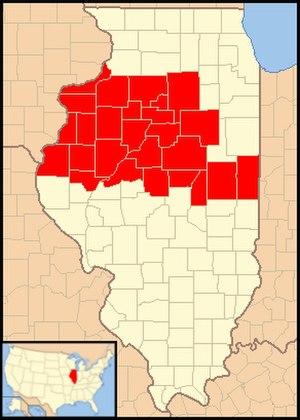
Le diocèse de Peoria est un territoire ecclésiastique de l'Église catholique aux États-Unis. Ce diocèse est suffragant de l'archidiocèse de Chicago dans l'Illinois dont il recoupe la partie centrale. Son siège est à la cathédrale Sainte-Marie-de-l'Immaculée-Conception de Peoria et il est tenu par Mᵍʳ Daniel Jenky C.S.C., depuis 2002.